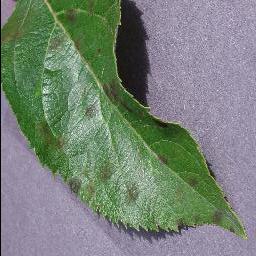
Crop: apple
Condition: scab